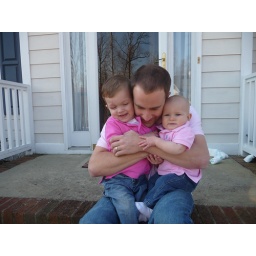
3 boys in pink